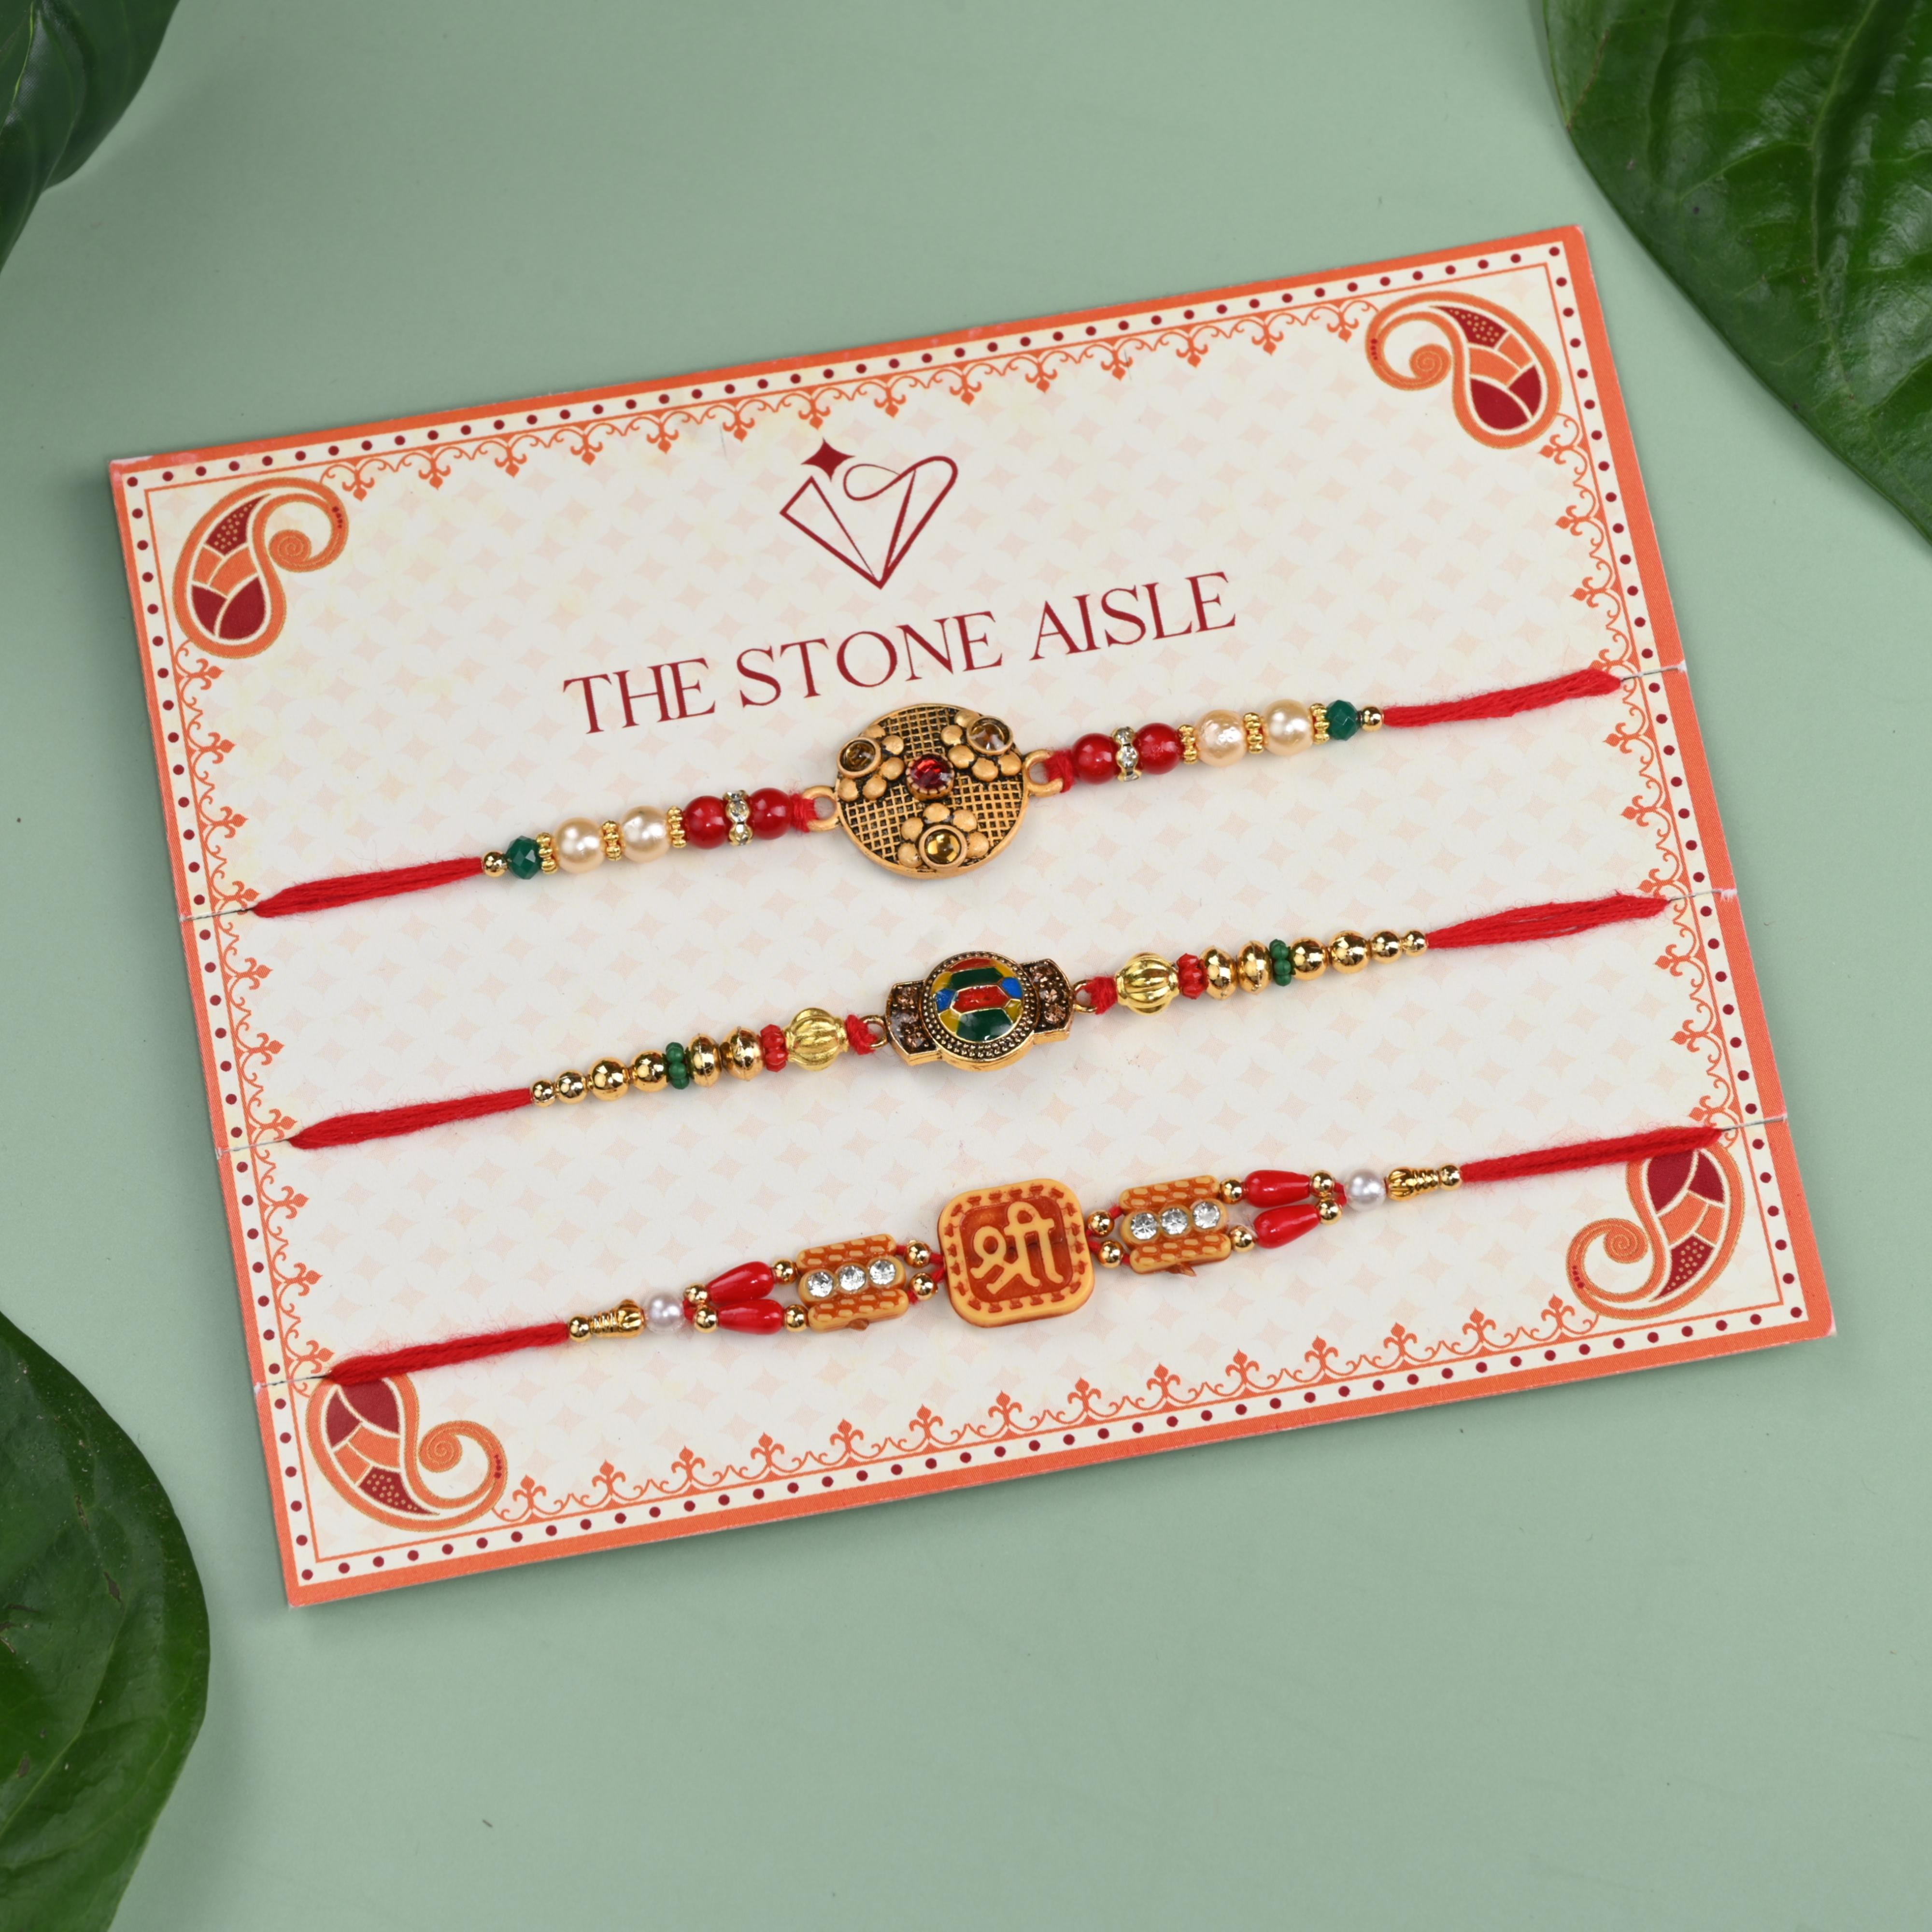
The Stone Aisle Exquisite Designer Set of 3 Rakhis for Raksha Bandhan - Perfect Blend of Tradition and Modernity
Type: Rakhis
Brand: The Stone Aisle
Price: Rs. 249
Celebrate the sacred bond of Raksha Bandhan with our Set of 3 Exquisite Rakhis. Each Rakhi in this set is uniquely designed to blend tradition with modernity, making it a perfect choice for brothers of all ages. Crafted with high-quality materials, these Rakhis are not only beautiful but also durable and comfortable to wear. Gift your brothers these thoughtfully designed Rakhis and make this Raksha Bandhan truly memorable.Celebrate the sacred bond of Raksha Bandhan with our Set of 3 Exquisite Rakhis. Each Rakhi in this set is uniquely designed to blend tradition with modernity, making it a perfect choice for brothers of all ages. Crafted with high-quality materials, these Rakhis are not only beautiful but also durable and comfortable to wear. Gift your brothers these thoughtfully designed Rakhis and make this Raksha Bandhan truly memorable.Celebrate the sacred bond of Raksha Bandhan with our Set of 3 Exquisite Rakhis. Each Rakhi in this set is uniquely designed to blend tradition with modernity, making it a perfect choice for brothers of all ages. Crafted with high-quality materials, these Rakhis are not only beautiful but also durable and comfortable to wear. Gift your brothers these thoughtfully designed Rakhis and make this Raksha Bandhan truly memorable.Celebrate the sacred bond of Raksha Bandhan with our Set of 3 Exquisite Rakhis. Each Rakhi in this set is uniquely designed to blend tradition with modernity, making it a perfect choice for brothers of all ages. Crafted with high-quality materials, these Rakhis are not only beautiful but also durable and comfortable to wear. Gift your brothers these thoughtfully designed Rakhis and make this Raksha Bandhan truly memorable. Celebrate the sacred bond of Raksha Bandhan with our Set of 3 Exquisite Rakhis. Each Rakhi in this set is uniquely designed to blend tradition with modernity, making it a perfect choice for brothers of all ages. Crafted with high-quality materials, these Rakhis are not only beautiful but also durable and comfortable to wear. Gift your brothers these thoughtfully designed Rakhis and make this Raksha Bandhan truly memorable.
Features: Premium Quality: Each Rakhi is crafted with high-quality materials ensuring durability and comfort.,Unique Designs: Includes a variety of designs featuring pearls, eco-friendly materials.,Perfect Gift: Comes beautifully packed, making it an ideal gift for your brothers on Raksha Bandhan.,Versatile Use: Suitable for all ages, from kids to adults, and complements both traditional and modern attire.,Comfortable Wear: Soft thread that ensures all-day comfort.